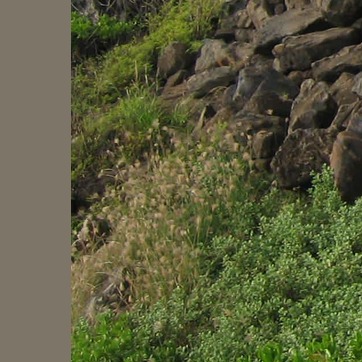
Material: foliage